XVI Corps (German Empire)

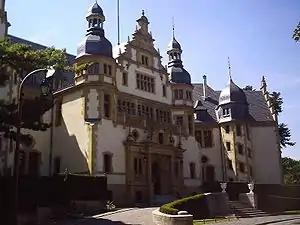
Headquarters, XVI Army Corps

By a law of 27 January 1890, it was decided to separate Alsace-Lorraine provinces in military affairs. It stipulated that from 1 April 1890 the entire power of the Army of the German Empire should be twenty army corps (Guards, I - XVII, I and II Bavarian). The All-highest Cabinet Order ("Allerhöchste Kabinettsorder", AKO) of 1 February 1890 authorised the formation of the XVI and XVII Army Corps.